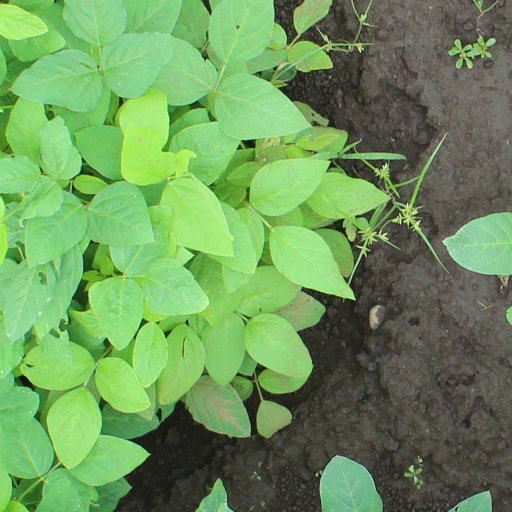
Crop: soybean